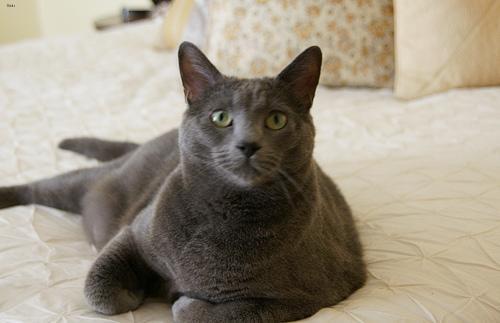
Russian Blue